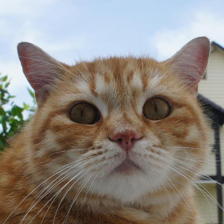
Label: animals